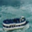
Label: ship